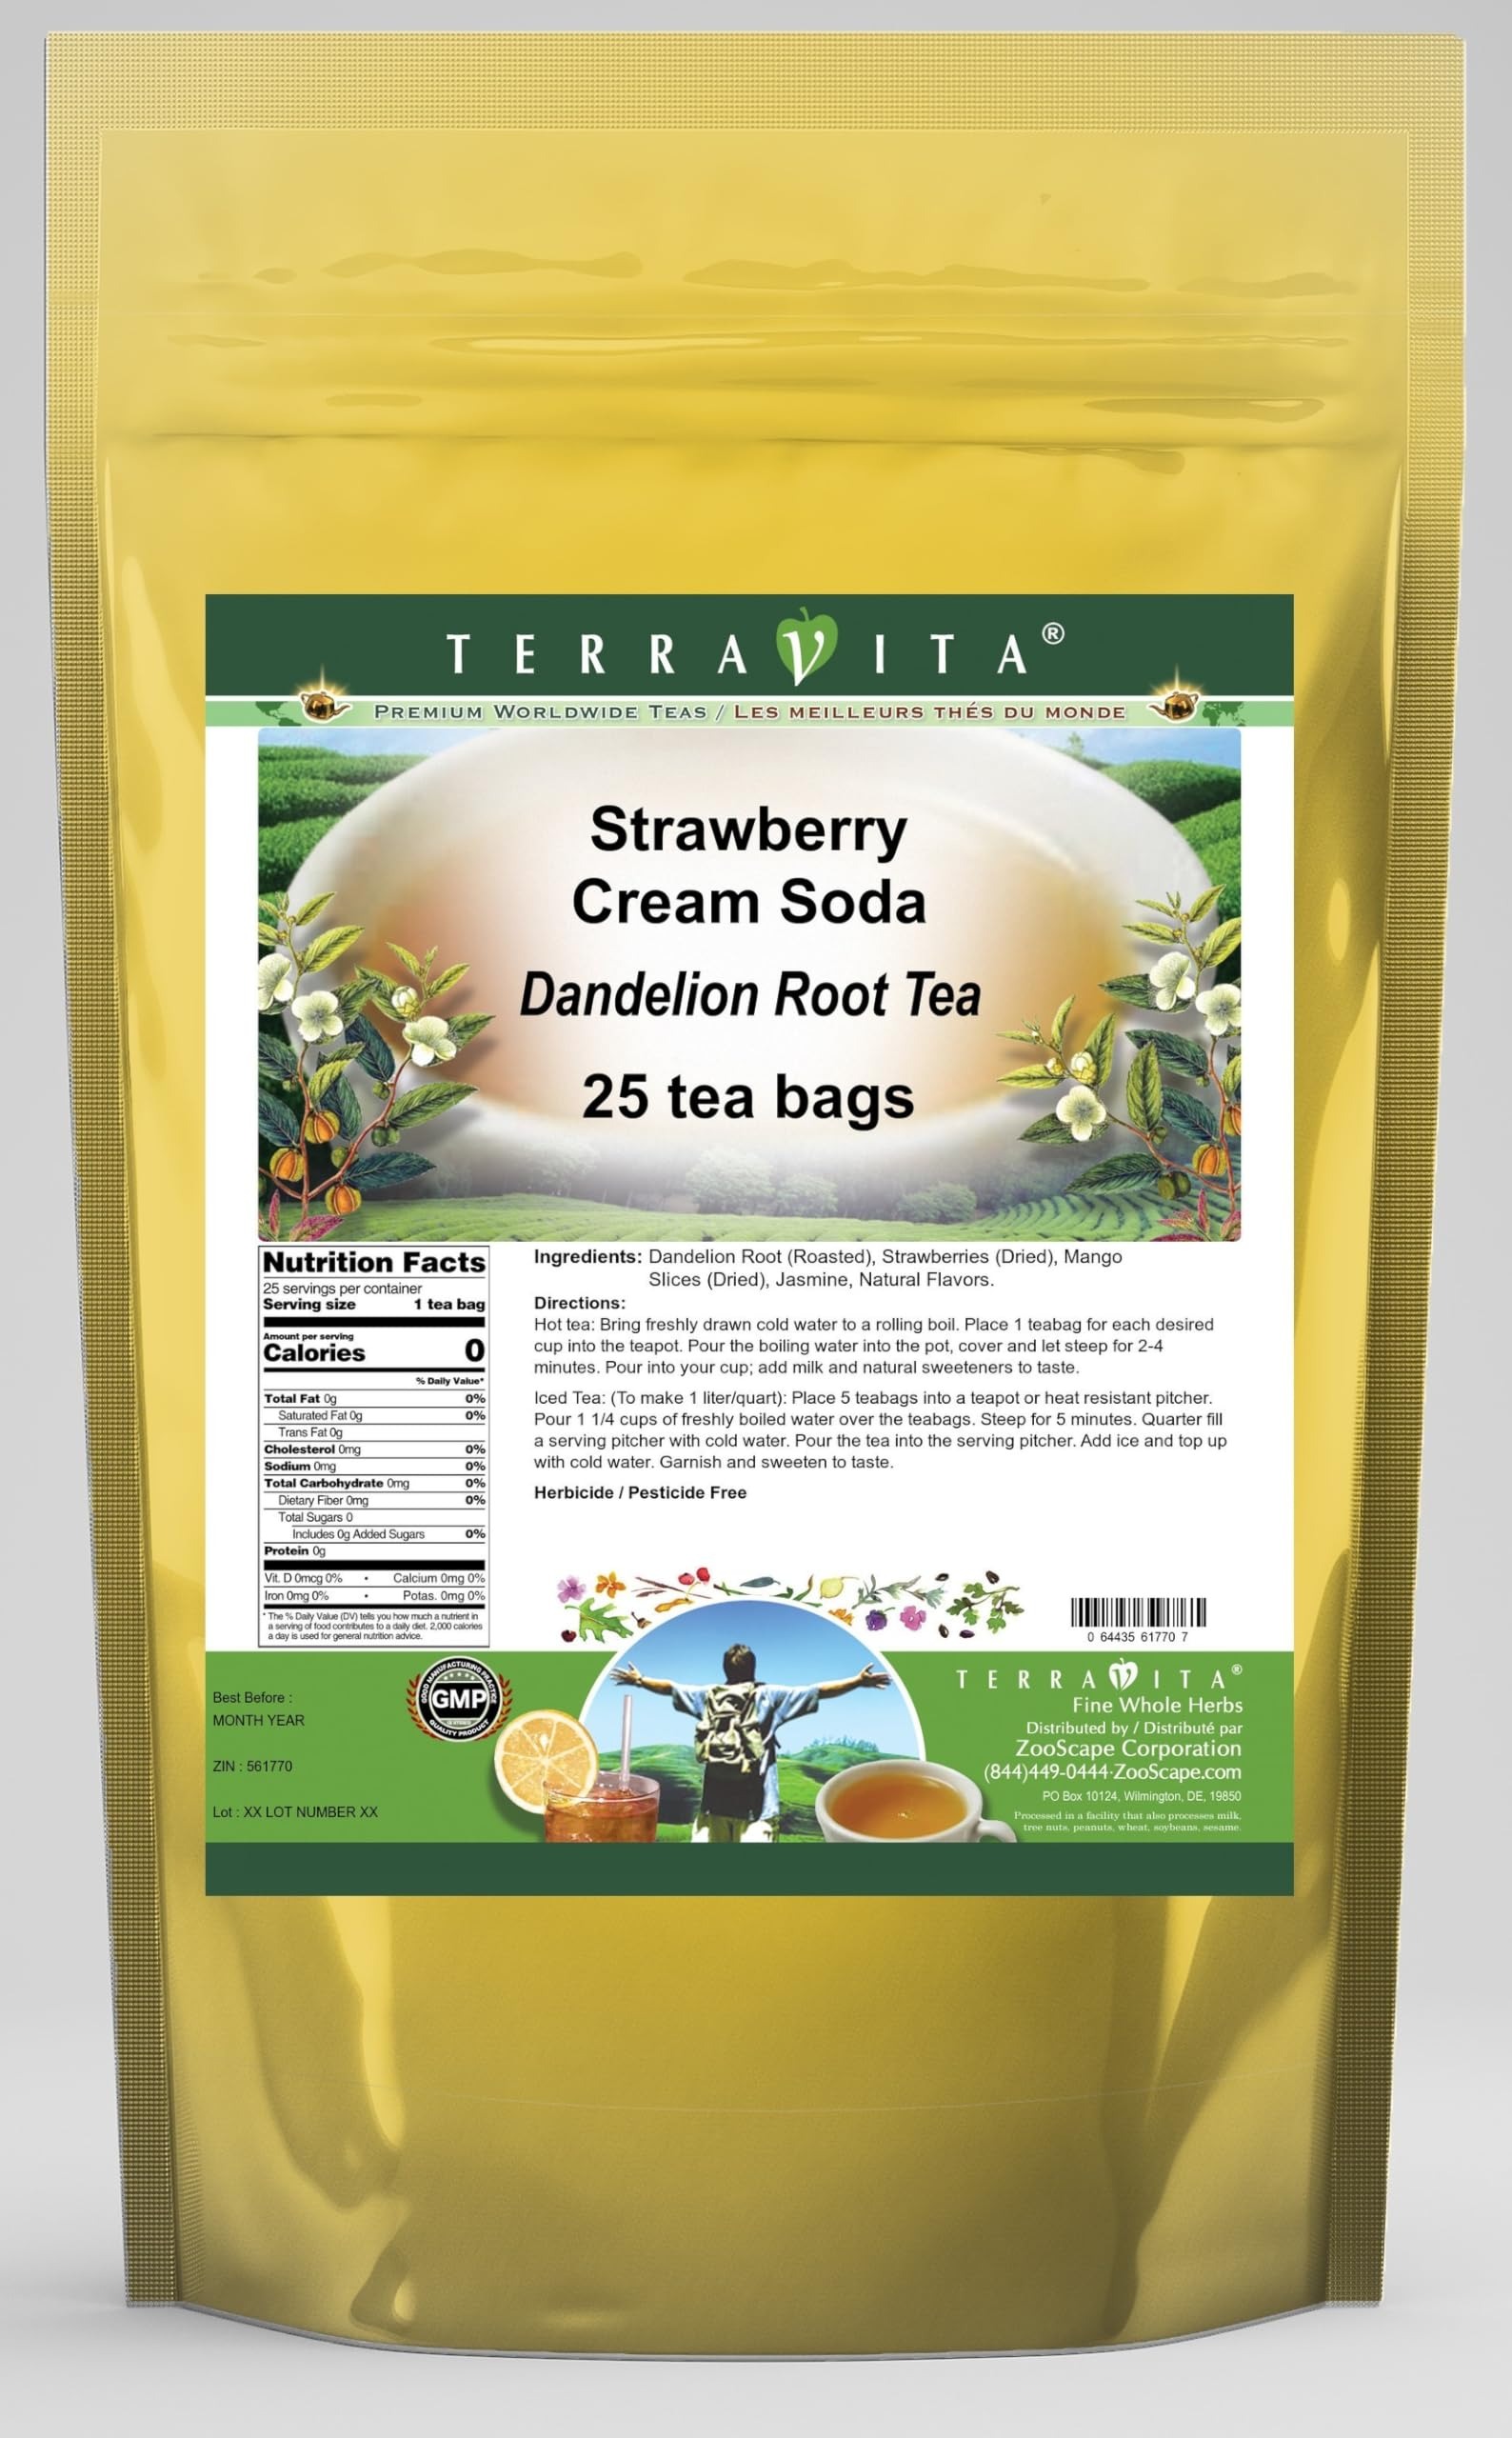
Item Name: Strawberry Cream Soda Dandelion Root Tea (25 tea bags, ZIN: 561770) - 2 Pack
Bullet Point 1: Our Strawberry Cream Soda Dandelion Root tea is a delicious naturally flavored Dandelion Root coffee substitute with Strawberries, Mango Slices and Jasmine that you will enjoy relaxing with anytime! The natural and caffeine-free Strawberry Cream Soda taste is delicious! - Ingredients: Dandelion Root, Strawberries, Mango Slices, Jasmine and Natural Strawberry Cream Soda Flavor.
Bullet Point 2: No fillers.
Bullet Point 3: Manufacturer: TerraVita
Bullet Point 4: Size: 25 tea bags
Bullet Point 5: Dandelion Root Tea Bags - Packed in a convenient upright pouch!
Product Description: Our Strawberry Cream Soda Dandelion Root tea is a delicious naturally flavored Dandelion Root coffee substitute with Strawberries, Mango Slices and Jasmine that you will enjoy relaxing with anytime! The natural and caffeine-free Strawberry Cream Soda taste is delicious! - Ingredients: Dandelion Root, Strawberries, Mango Slices, Jasmine and Natural Strawberry Cream Soda Flavor. - Hot tea brewing method: Bring freshly drawn cold water to a rolling boil. Place 1 teabag for each desired cup into the teapot. Pour the boiling water into the pot, cover and let steep for 2-4 minutes. Pour into your cup; add milk and natural sweeteners to taste. - Iced tea brewing method: (To make 1 liter/quart): Place 5 teabags into a teapot or heat resistant pitcher. Pour 1 1/4 cups of freshly boiled water over the teabags. Steep for 5 minutes. Quarter fill a serving pitcher with cold water. Pour the tea into the serving pitcher. Add ice and top up with cold water. Garnish and sweeten to taste. - TerraVita is an exclusive line of premium-quality, natural source products that use only the finest, purest and most potent ingredients found around the world. TerraVita is hallmarked by the highest possible standards of purity, potency, stability and freshness. All of our products are prepared with the highest elements of quality control, from raw materials through the entire manufacturing process, up to and including the moment that the bottles or bags are sealed for freshness and shipped out to you. Our highest possible standards are certified by independent laboratories and backed by our personal guarantee. - TerraVita exists to meet and ensure your family's health and wellness without the harmful effects of chemicals and health products. We strive to make all of our products affordable and reliab
Value: 50.0
Unit: Count

Price: 32.3